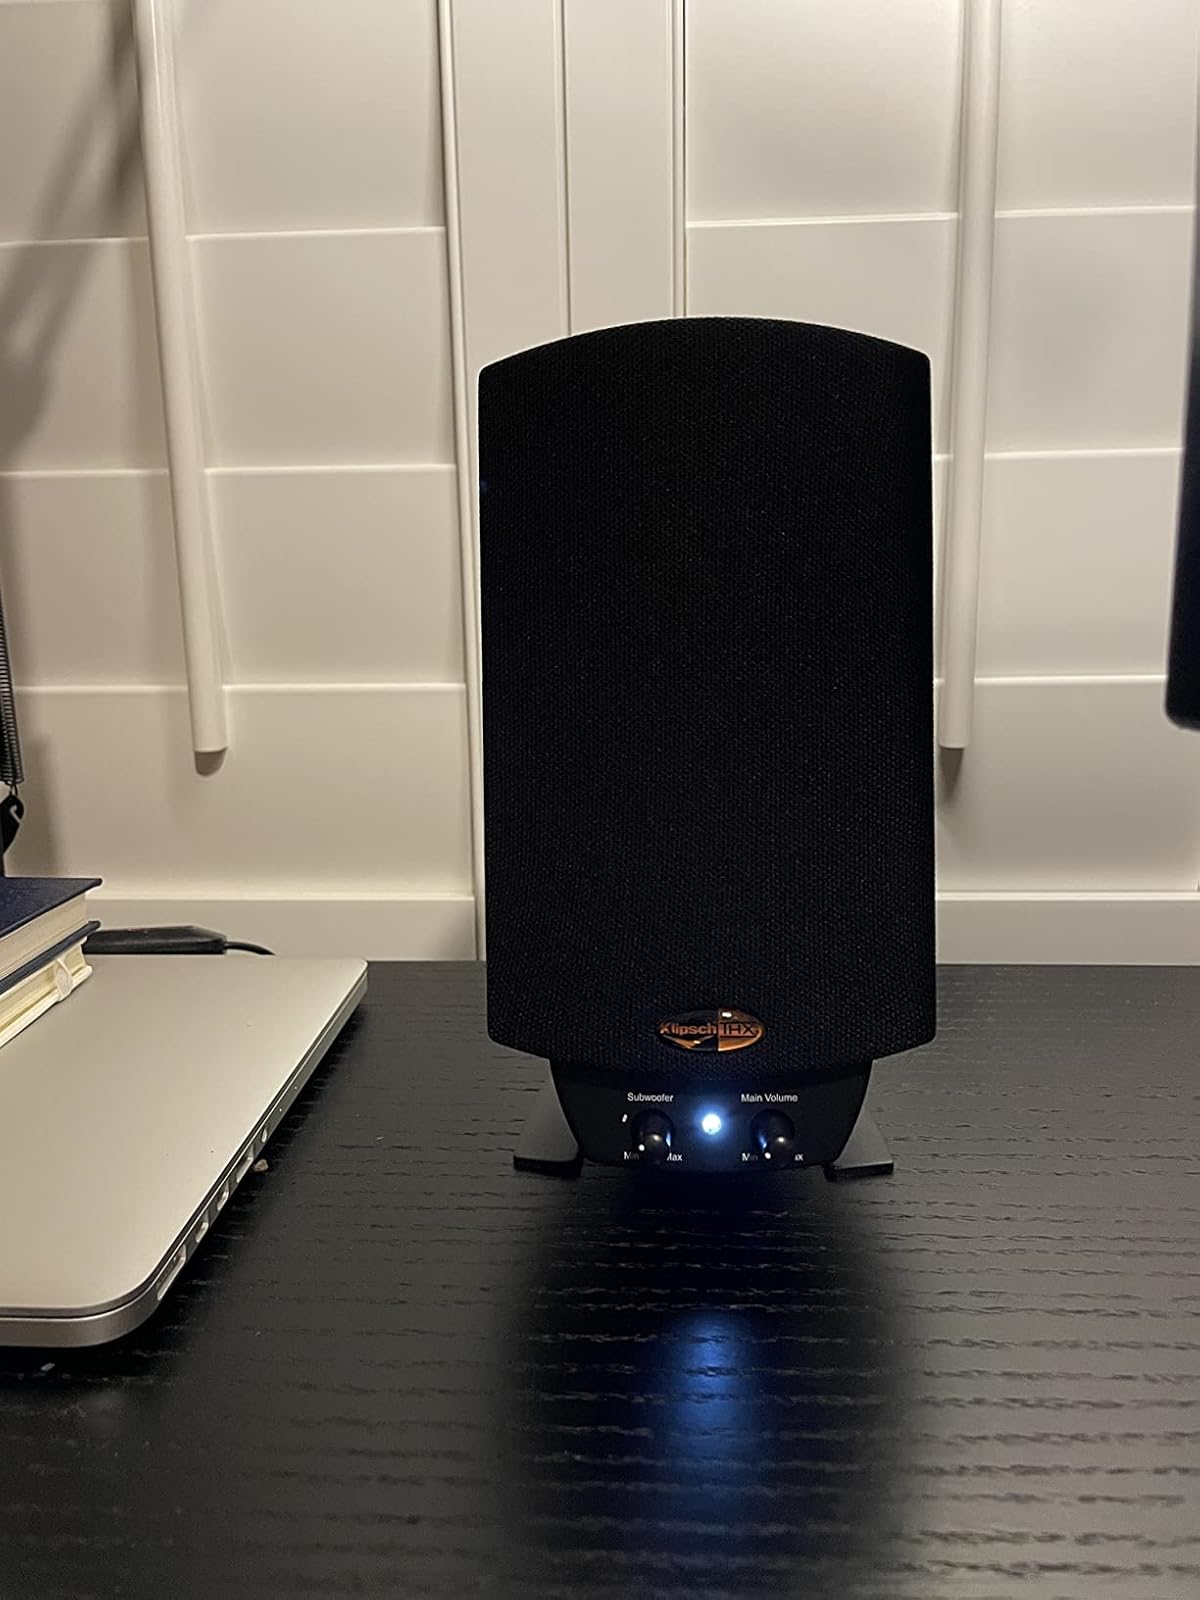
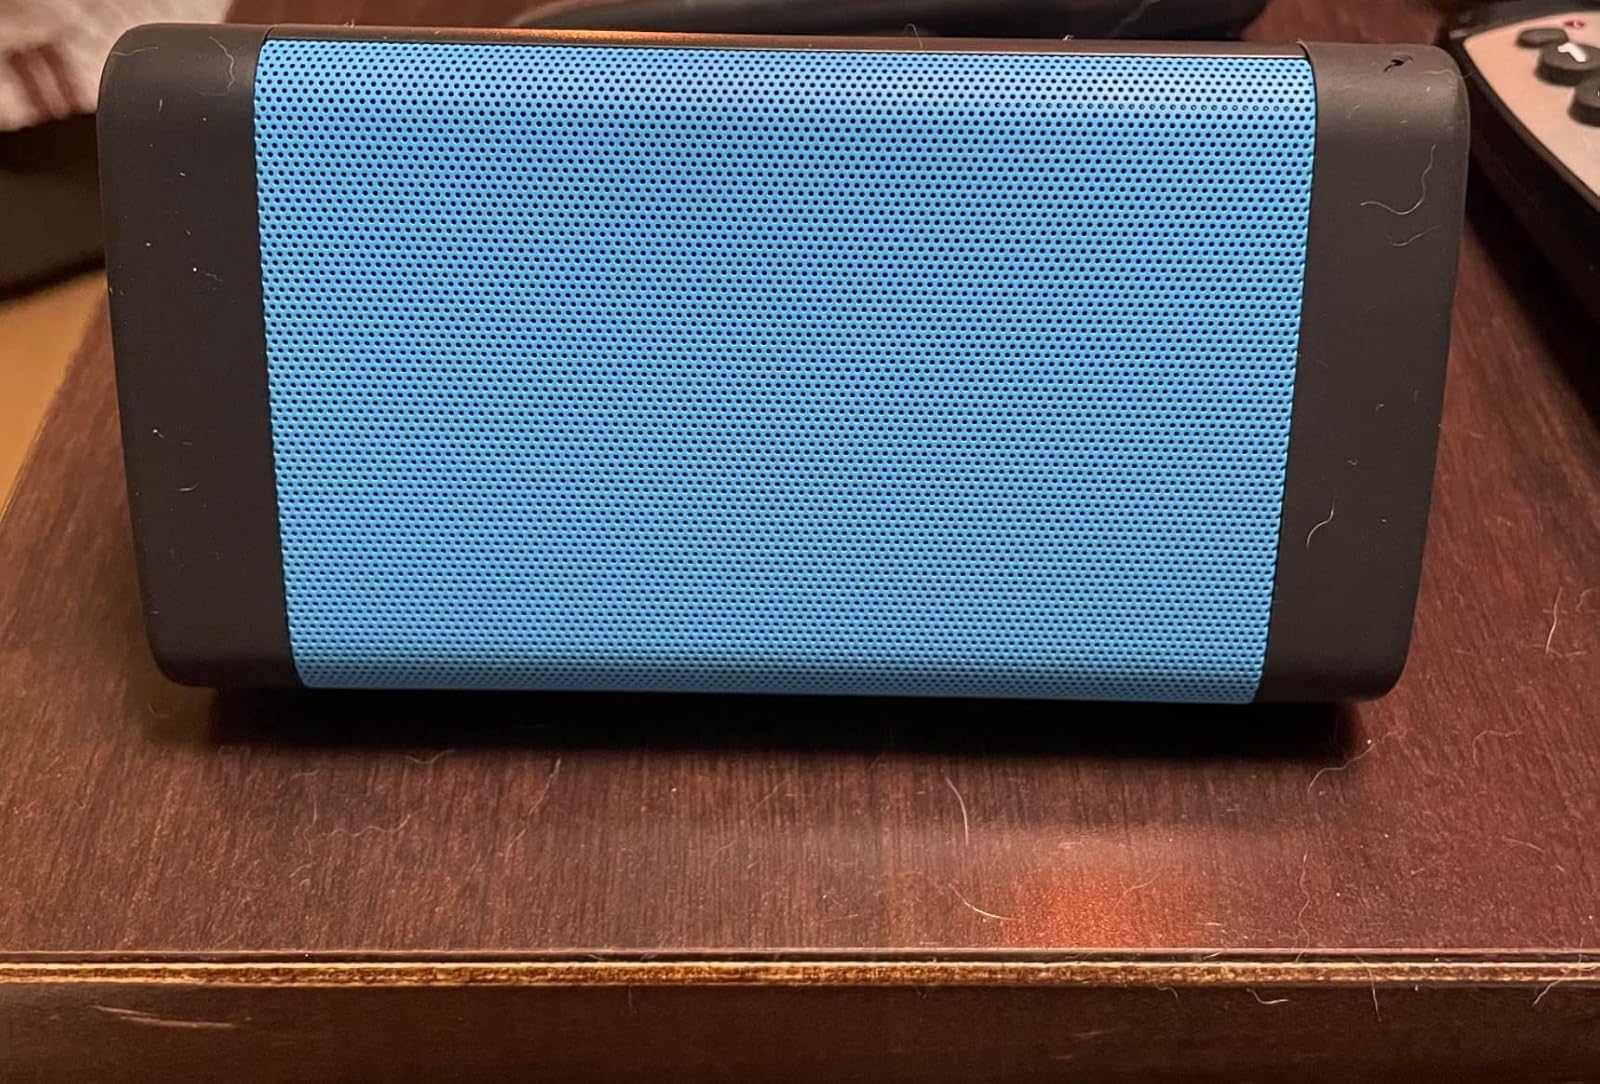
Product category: speaker
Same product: no